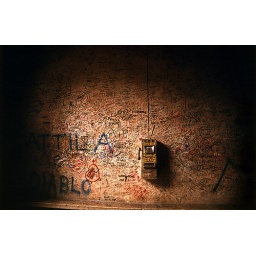
Public phone next to Juliette's house in Verona